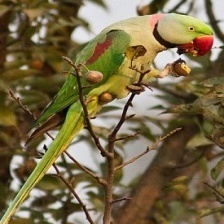
Species: ALEXANDRINE PARAKEET
Scientific name: PSITTACULA EUPATRIA